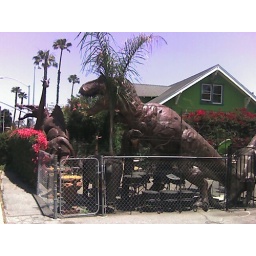
this house down the street has these huge dinosaur sculptures in the front yard. so cool.